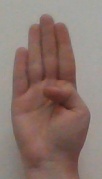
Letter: kaaf